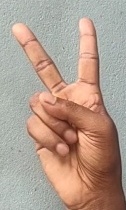
ASL sign: V